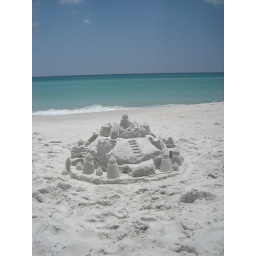
every morning you would find a new castle built in the sand